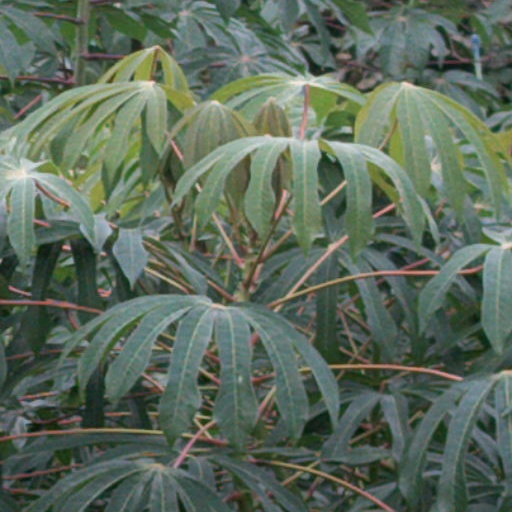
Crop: cassava